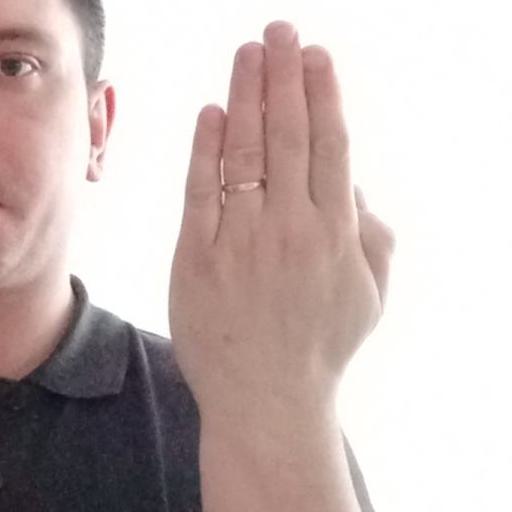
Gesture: stop_inverted